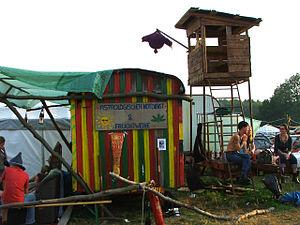
Le Festival du Burg Herzberg est un festival de musique allemand pour les « hippies, les freaks et les enfants fleurs ». Très inconstant et sporadique depuis sa première édition en 1968, c'est aujourd'hui un des plus grands festivals de ce type en Europe. Bien qu'éclectique, sa programmation consiste surtout en des groupes de rock progressif. Contrairement à d'autres festivals hippies, la participation est payante et en nombre limité.